Clett

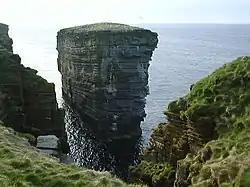
Clett island, off Holborn Head

Clett is a name used for many uninhabited Scottish islets and one to the south, though also in the area inhabited by Vikings. They include -